Bathurst Street (Toronto)

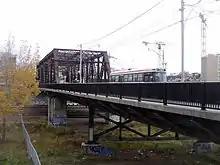
A CLRV streetcar (retired model) travels south on Bathurst on the Sir Isaac Brock Bridge above the Union Station Rail Corridor in 2008. The bridge was relocated from its previous location, spanning the Humber River.

Bathurst Street begins in the south at the intersection with Queens Quay. The southernmost part of Bathurst, south of the Gardiner Expressway, was heavily industrialized until the 1970s. These factories are now gone; in their place, some residential condominium development has occurred, including the extended Queen's Quay. South of the intersection, Eireann Quay, a former section of Bathurst Street, runs south to the ferry dock for the Billy Bishop Toronto City Airport on the island and the Western Gap channel which separates the Toronto Islands from the Toronto mainland.